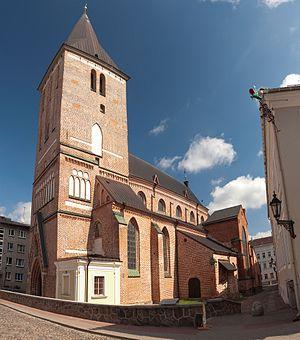
Eglise Saint-Jean, Tartu Русский: Церковь Св. Иоанна, Тарту